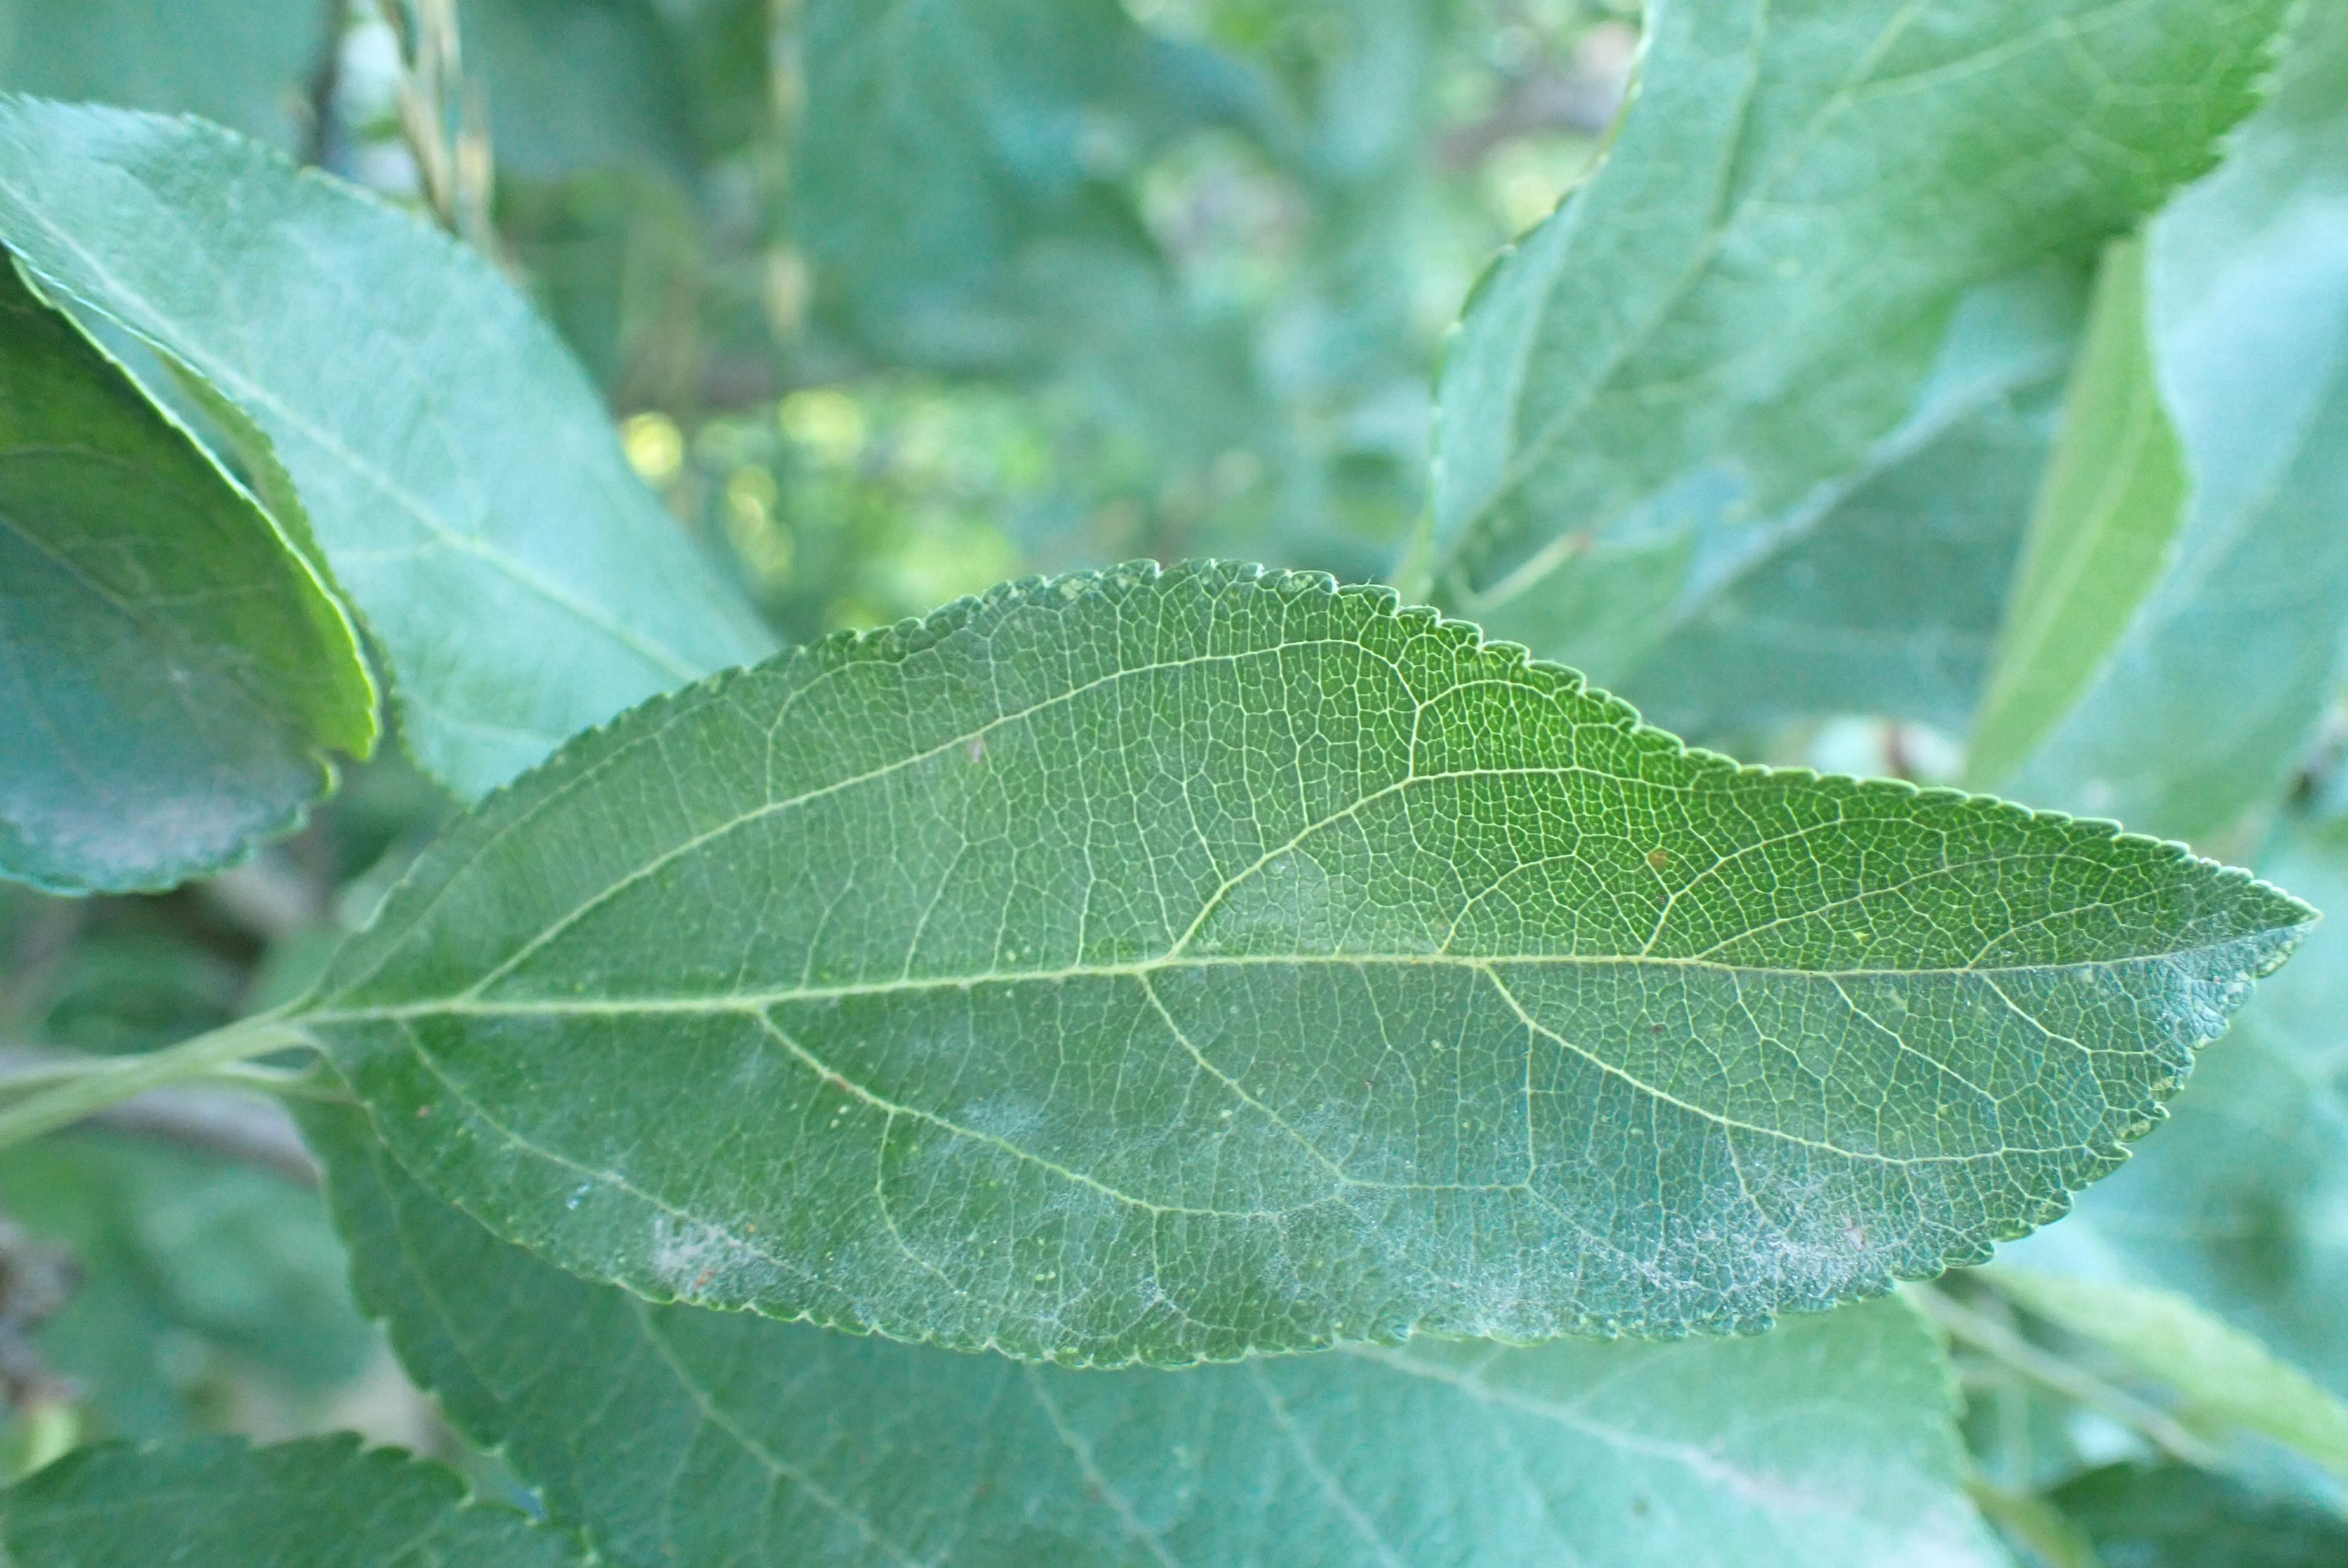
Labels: powdery_mildew